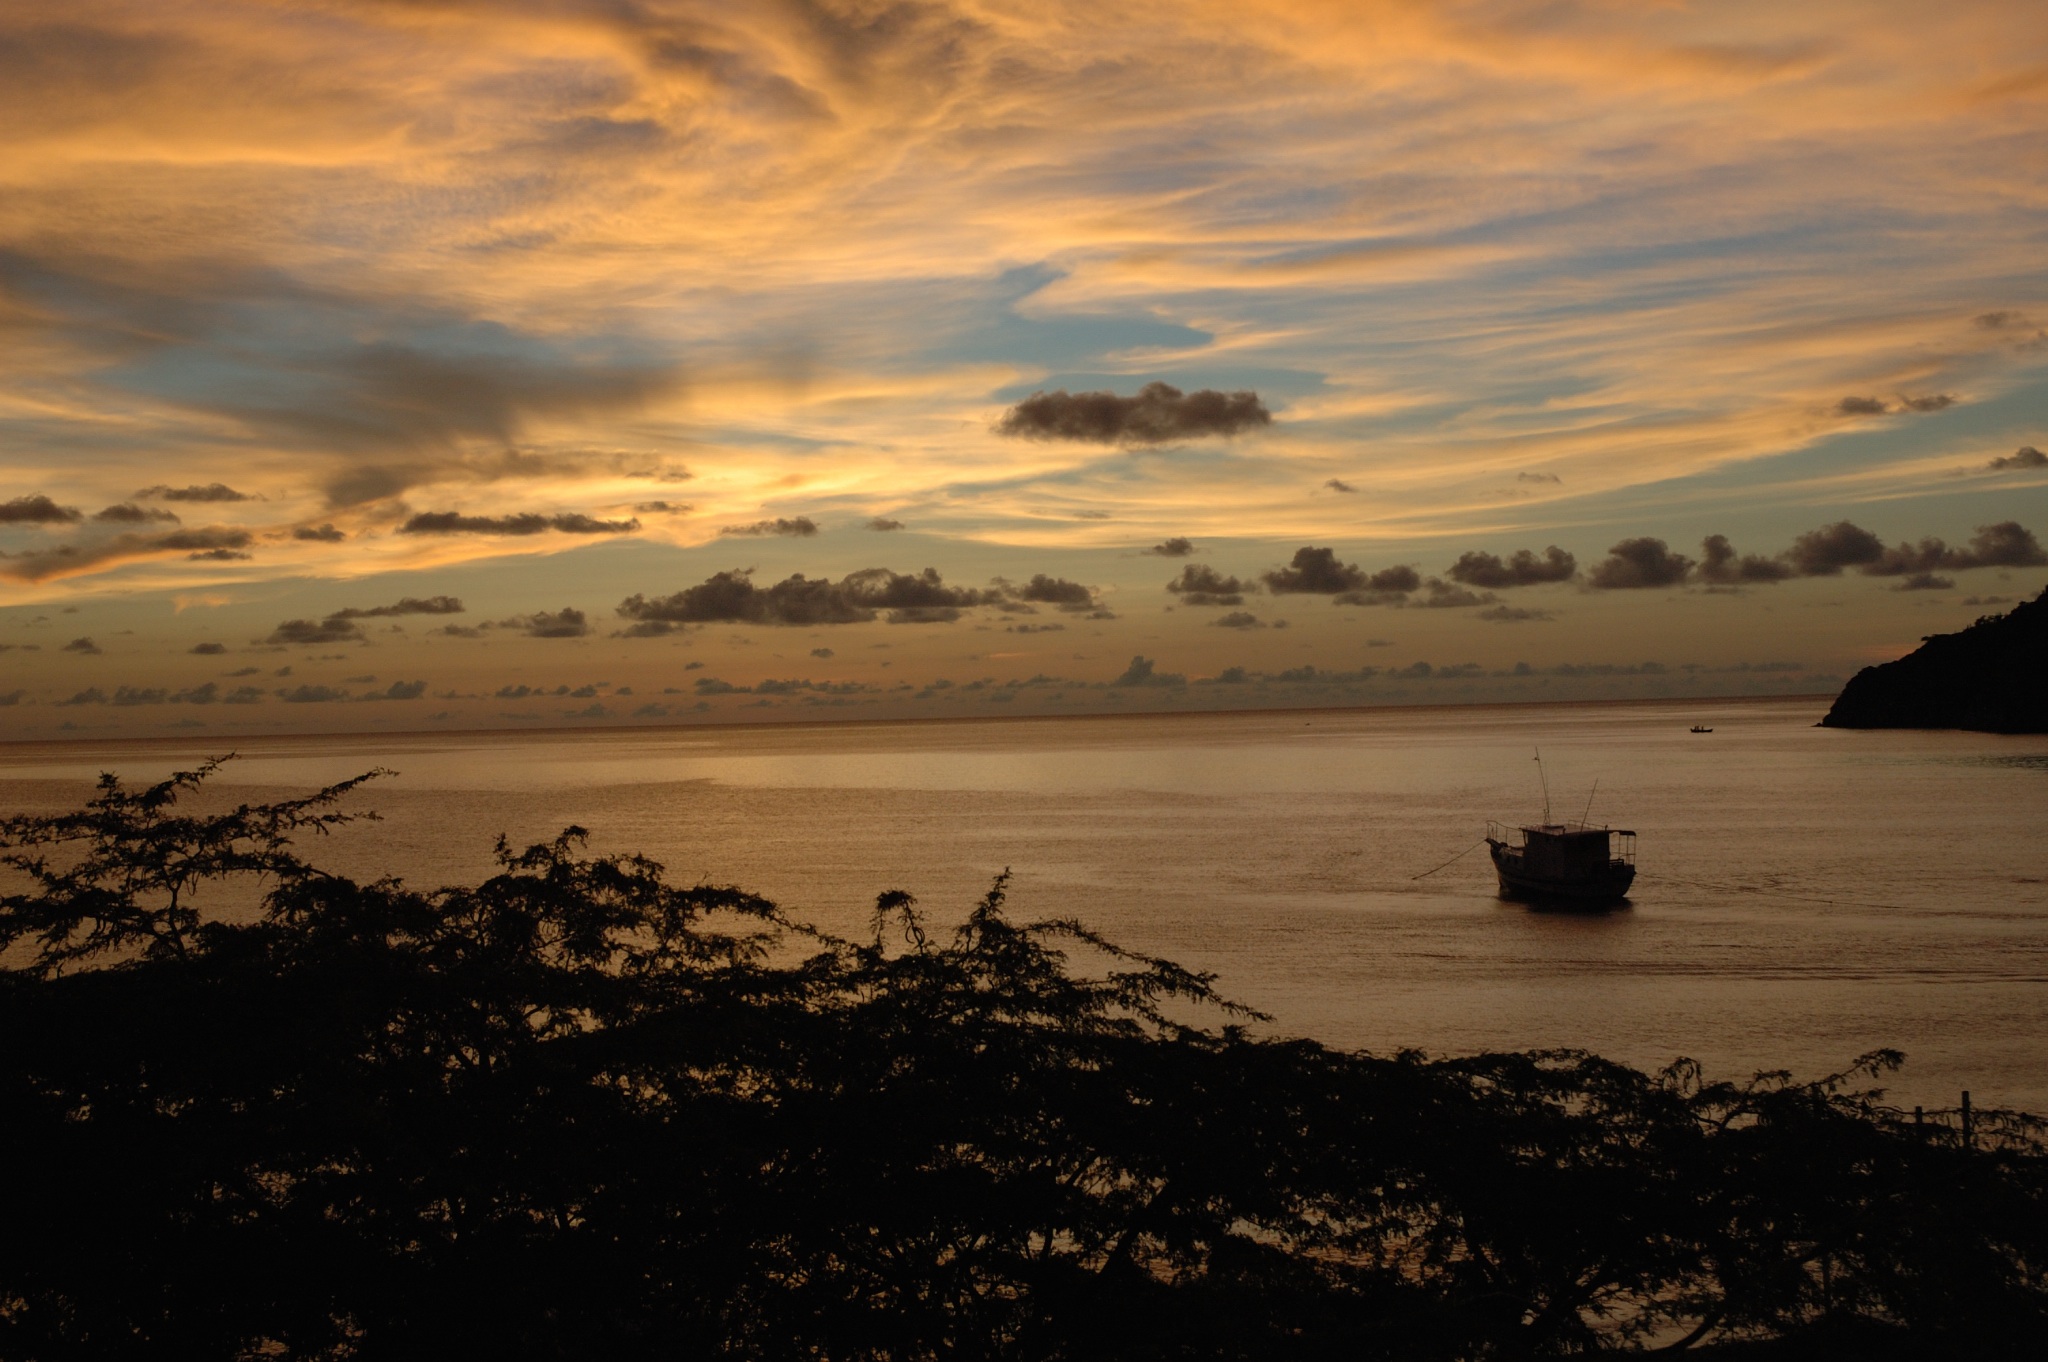
beach, sea, coast, ocean, horizon, cloud, sky, sun, sunrise, sunset, sunlight, morning, shore, wave, lake, dawn, dusk, evening, reflection, bay, body of water, loch, afterglow, atmospheric phenomenon